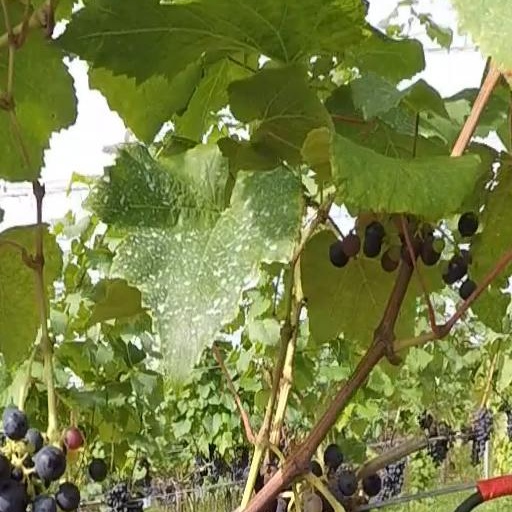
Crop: grape